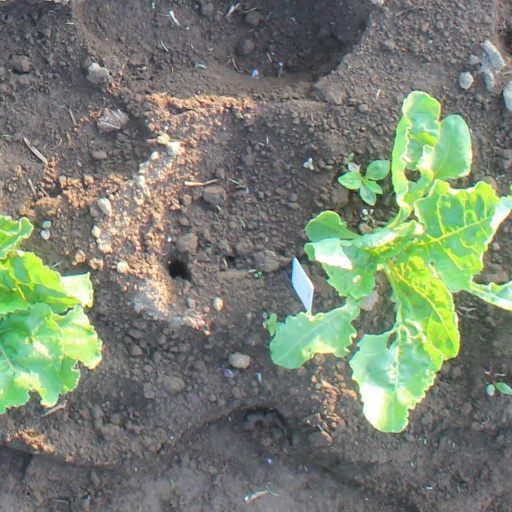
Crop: sugar beet